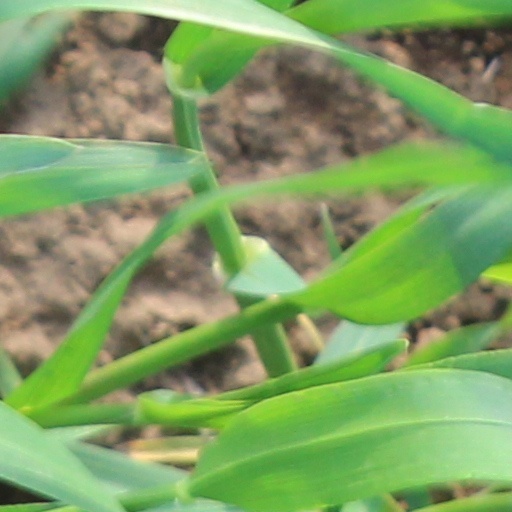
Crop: wheat